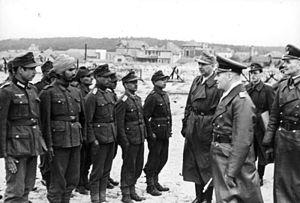
La légion SS de l’Inde libre est une unité de volontaires indiens de la Waffen-SS, essentiellement recrutés par Subhas Chandra Bose parmi les prisonniers de guerre indo-pakistanais détenus par les Allemands et les Italiens en Afrique du nord pour combattre les Britanniques au nom de la lutte contre le colonialisme.
Le Médoc est une région naturelle française située dans le département de la Gironde en région Nouvelle-Aquitaine.